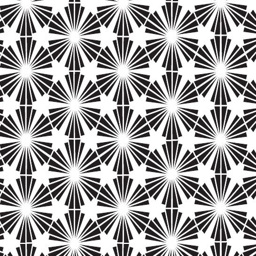
pop up 3d nets & patterns - try this extensive booklet for teaching about the nets of complex 3d shapes .